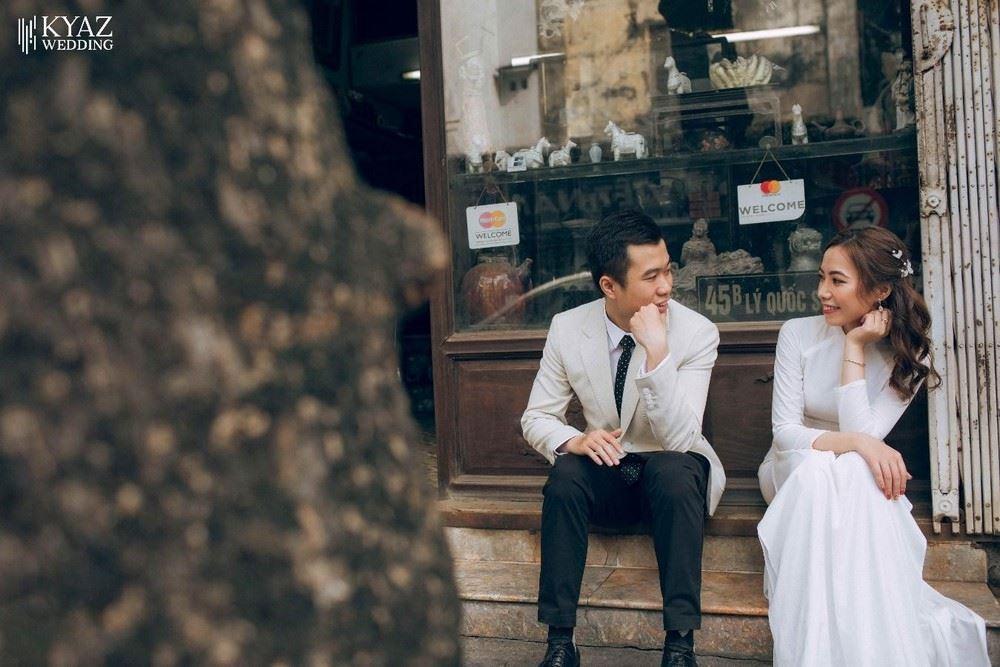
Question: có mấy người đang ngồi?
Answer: có hai người